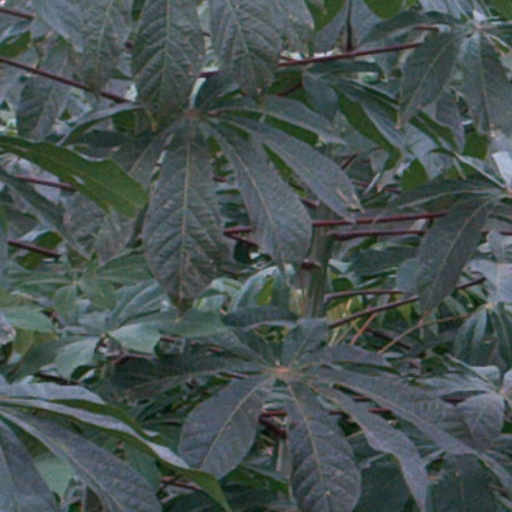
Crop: cassava